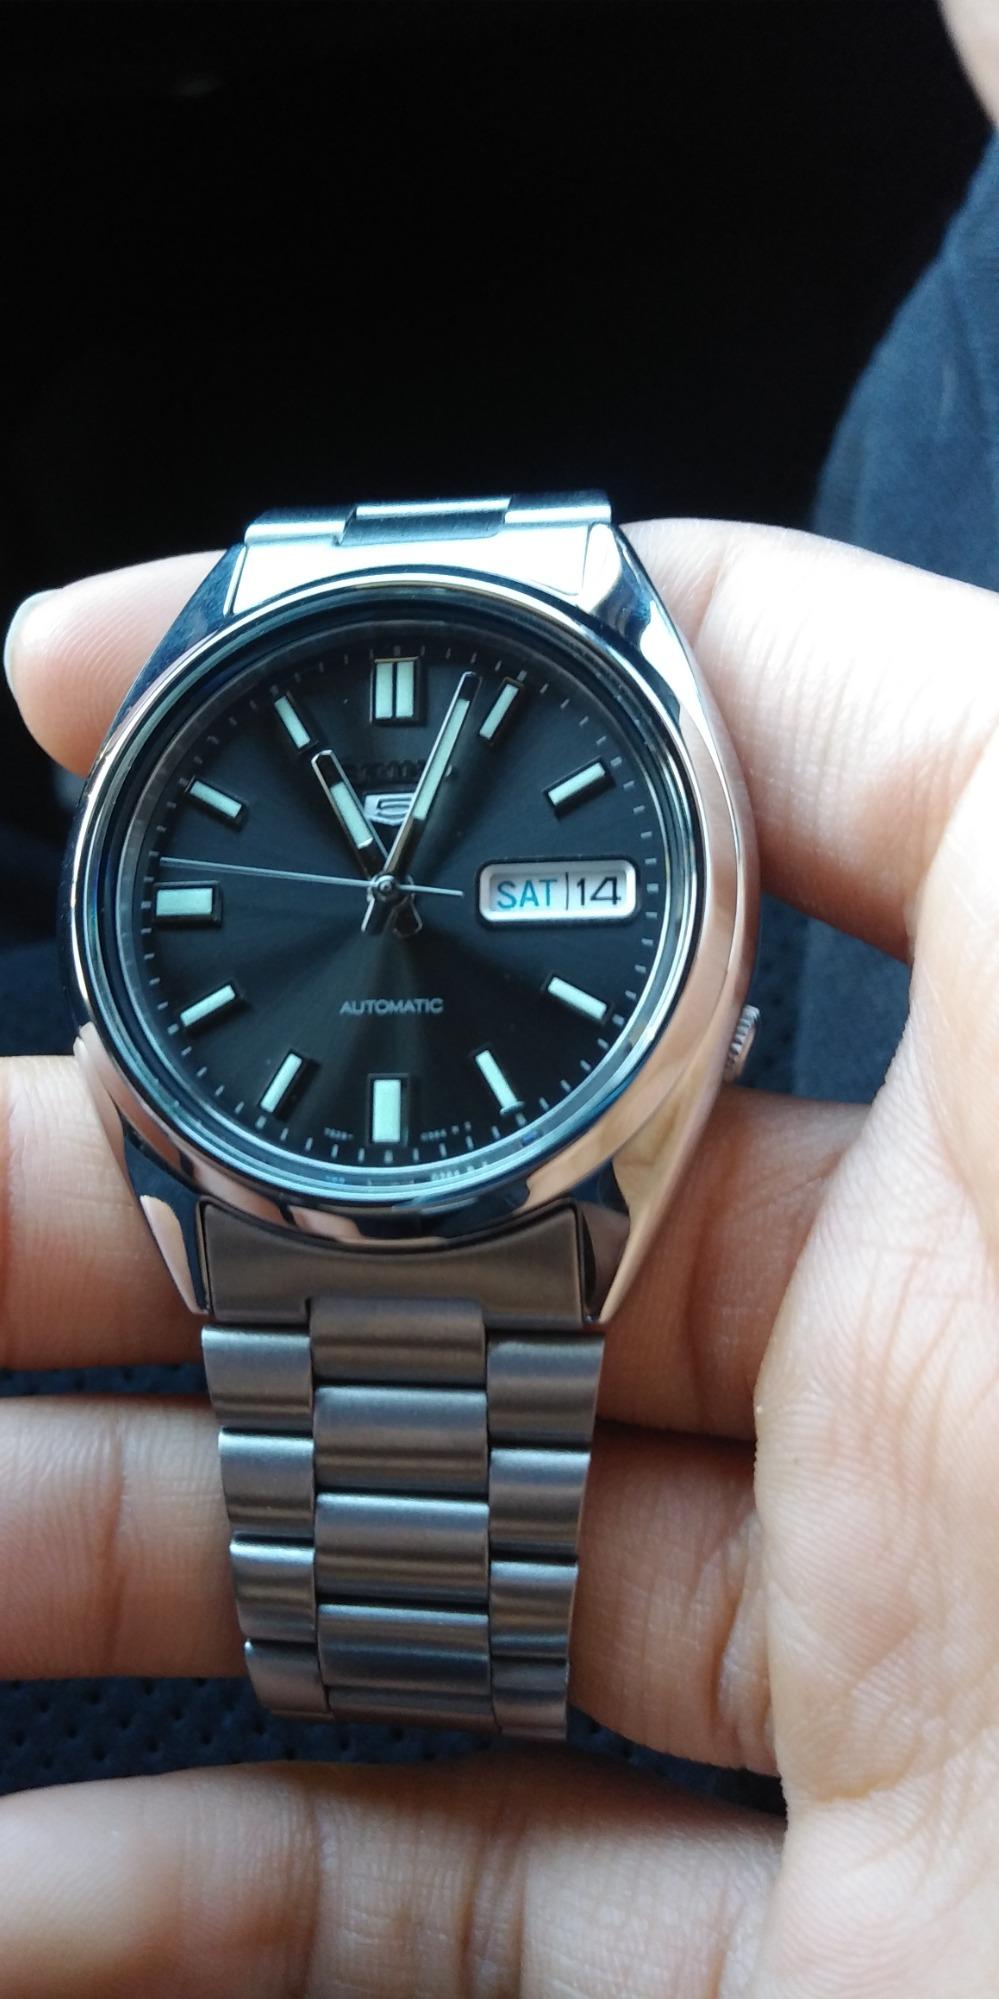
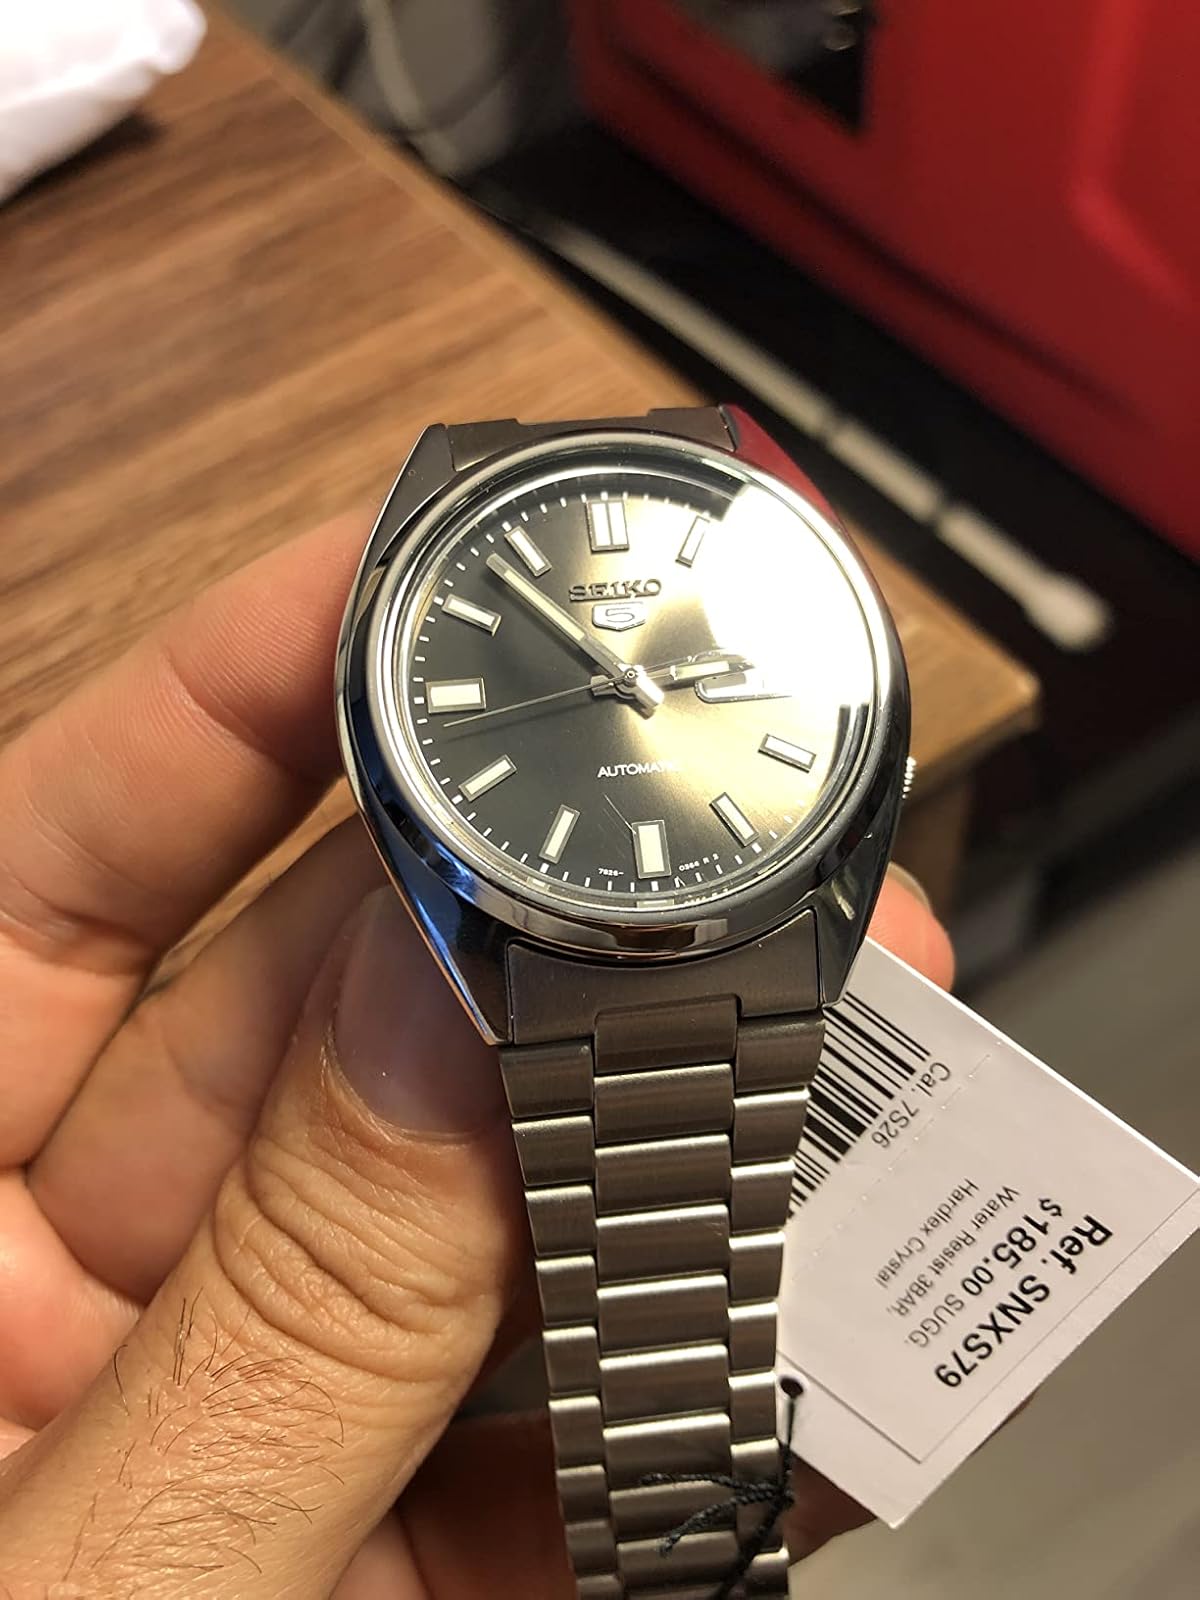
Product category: accessories_watch
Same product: yes